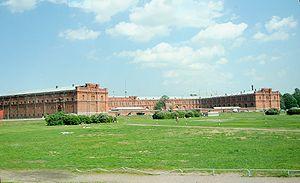
Le Musée d'histoire militaire d'artillerie, de troupes d’ingénieurs et de communications est un musée militaire situé à Saint-Pétersbourg, en Russie.